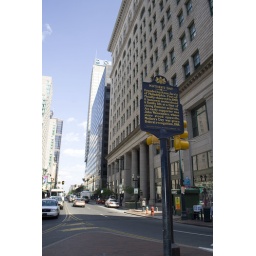
The Wanamaker store referenced in the sign text is the building that dominates the background. It's now a Macy's.